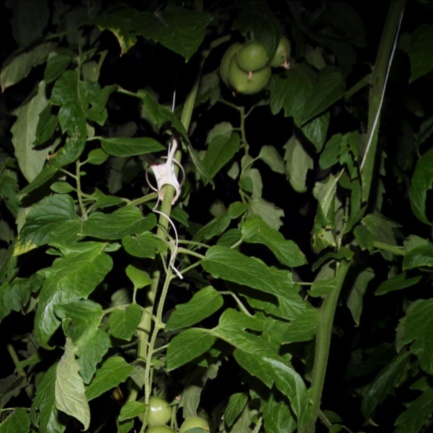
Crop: tomato